Mean Girls

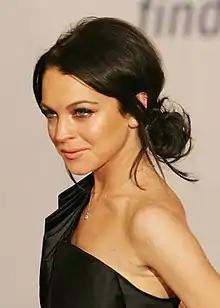

"Mean Girls" received largely positive reviews; critics lauded Lohan's and McAdams's performances and labeled the film as Seyfried and Caplan's breakthrough roles. Review aggregation website Rotten Tomatoes gives the film an approval rating of 84% based on 219 reviews, with an average rating of 6.90/10. The site's critical consensus states: "Elevated by a brilliant screenplay and outstanding ensemble cast, "Mean Girls" finds fresh, female-fronted humor in the high school experience." On Metacritic, the film has a score of 66 out of 100, based on 39 critics, indicating "generally favorable reviews". Audiences polled by CinemaScore, gave the film an average grade of "A−" on an A+ to F scale.